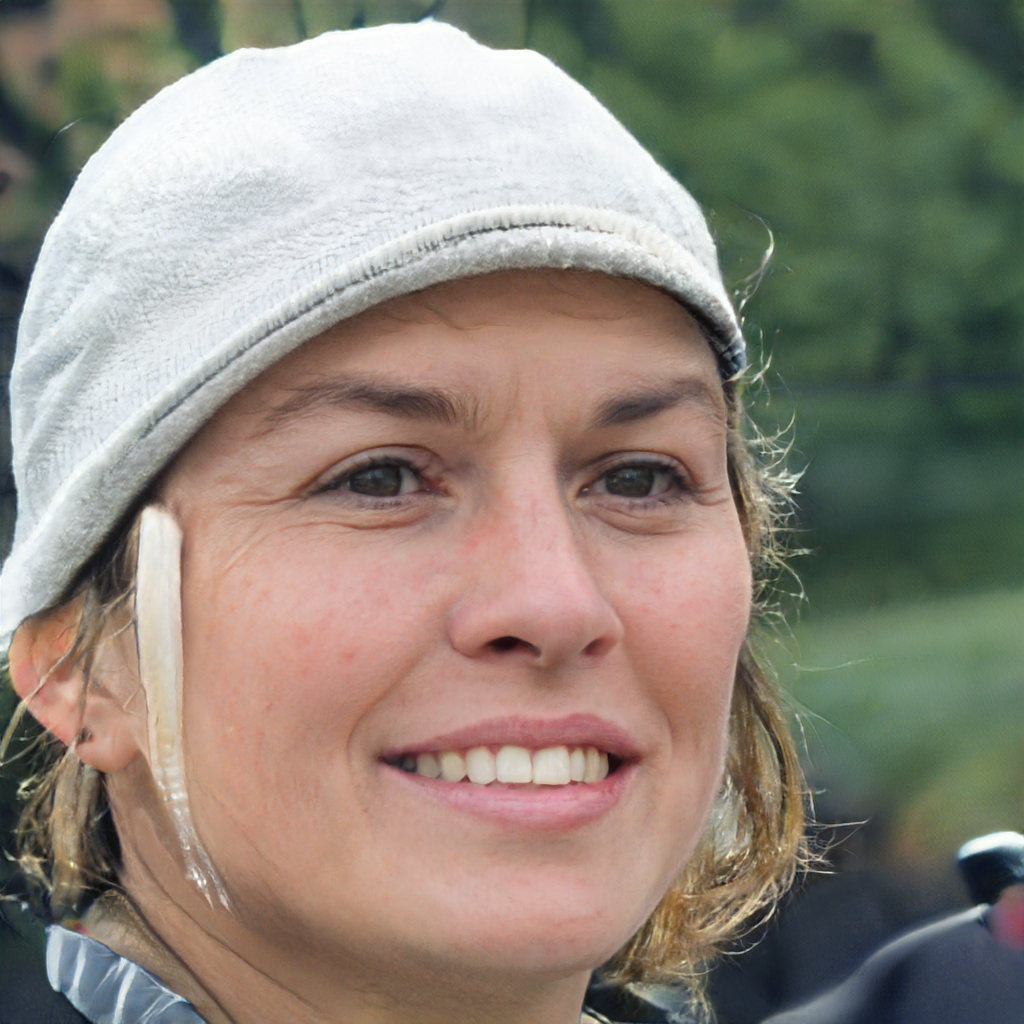
Label: No Watermark